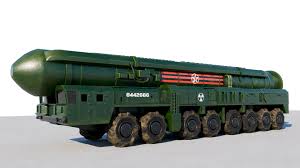
Label: Air Defense